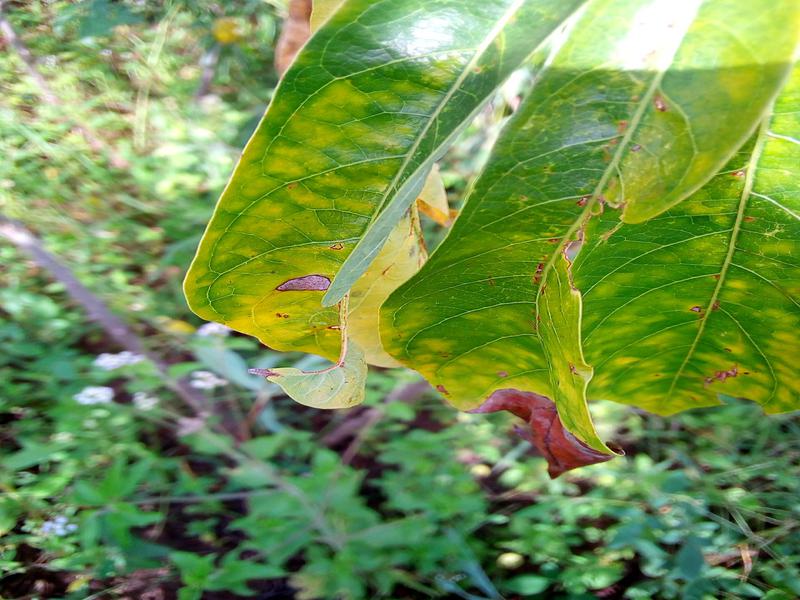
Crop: cassava
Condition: bacterial_blight